Charles Edward Wallis

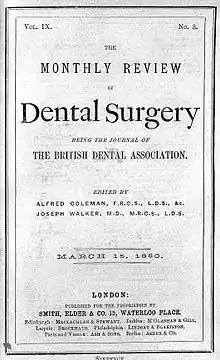
Journal of British Dental Association, retaining previous title Monthly review of Dental Surgery.

In 1897, he gained the Licentiate in Dental Surgery of the Royal College of Surgeons of England from the Dental Hospital of London, later named the Royal Dental Hospital which subsequently merged with Guy's Dental School and became the United Medical and Dental Schools of Guy's and St Thomas' Hospitals. Wallis then set up practice in Queen Anne Street, London and joined the BDA where he remained an active member for 22 years. He wrote extensively for the British Dental Journal from 1908 to 1919 and became chairman of its editorial board from 1914. In 1899, Wallis was appointed dental assistant at KCH and subsequently took over from Professor Swayne Underwood as dental surgeon in 1911.